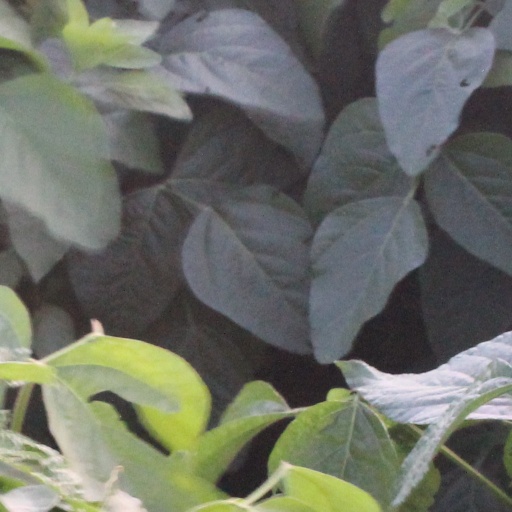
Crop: soybean